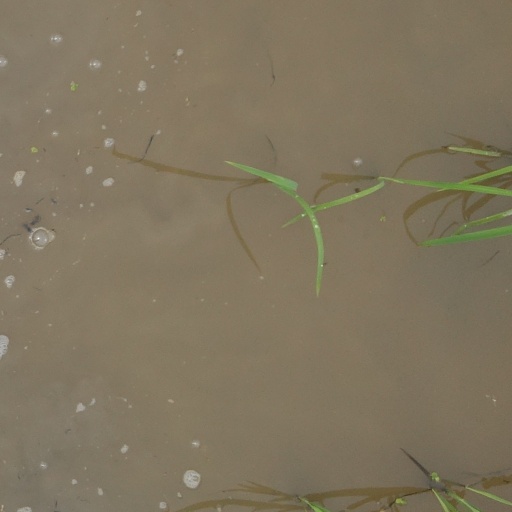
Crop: rice